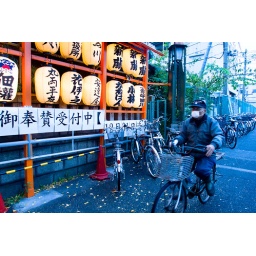
Inari shrine outside Tsukiji fish market in Tokyo, Japan.